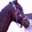
Label: horse